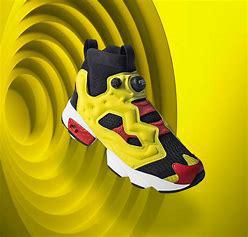
Brand: Reebok
Model: Instapump Fury OG